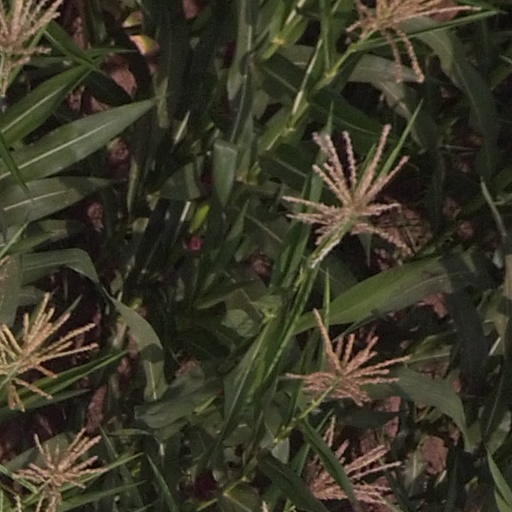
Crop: maize; corn